CBS FM Buganda

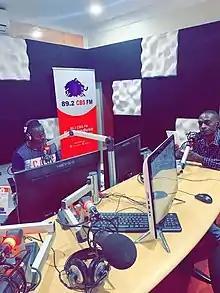
studios

Is an end of year fete organised by CBS FM, on New Year's Eve. Enkuka yo Mwaka crowns winners of the six-month-long Omuzira wa Bazira (hero of heroes) quiz competition which tests knowledge of Buganda kingdom culture. It brings together some of Buganda's finest musicians. It is essentially entertainment, merry-making and full blast fun before the king officially ushers his subjects into the new year with a symbolic key. Rather than join urban Uganda's elite in high end hotels, the Kabaka comes to watch the fireworks and performances with his people, a gesture that is interpreted by many as a show of humility and connection with the masses, and the reason mammoth crowds attend the Lubiri event.